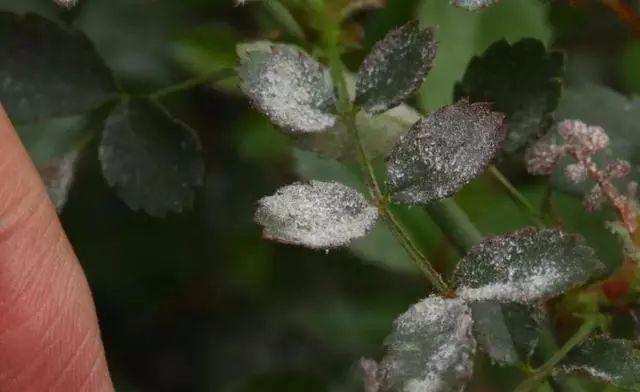
Plant: Cherry
Disease: cherry powdery mildew